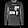
Label: Pullover